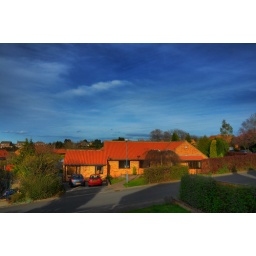
I always enjoy the view from Mateo's bedroom window - looking out over Coulby Newham. 3 shot HDR.